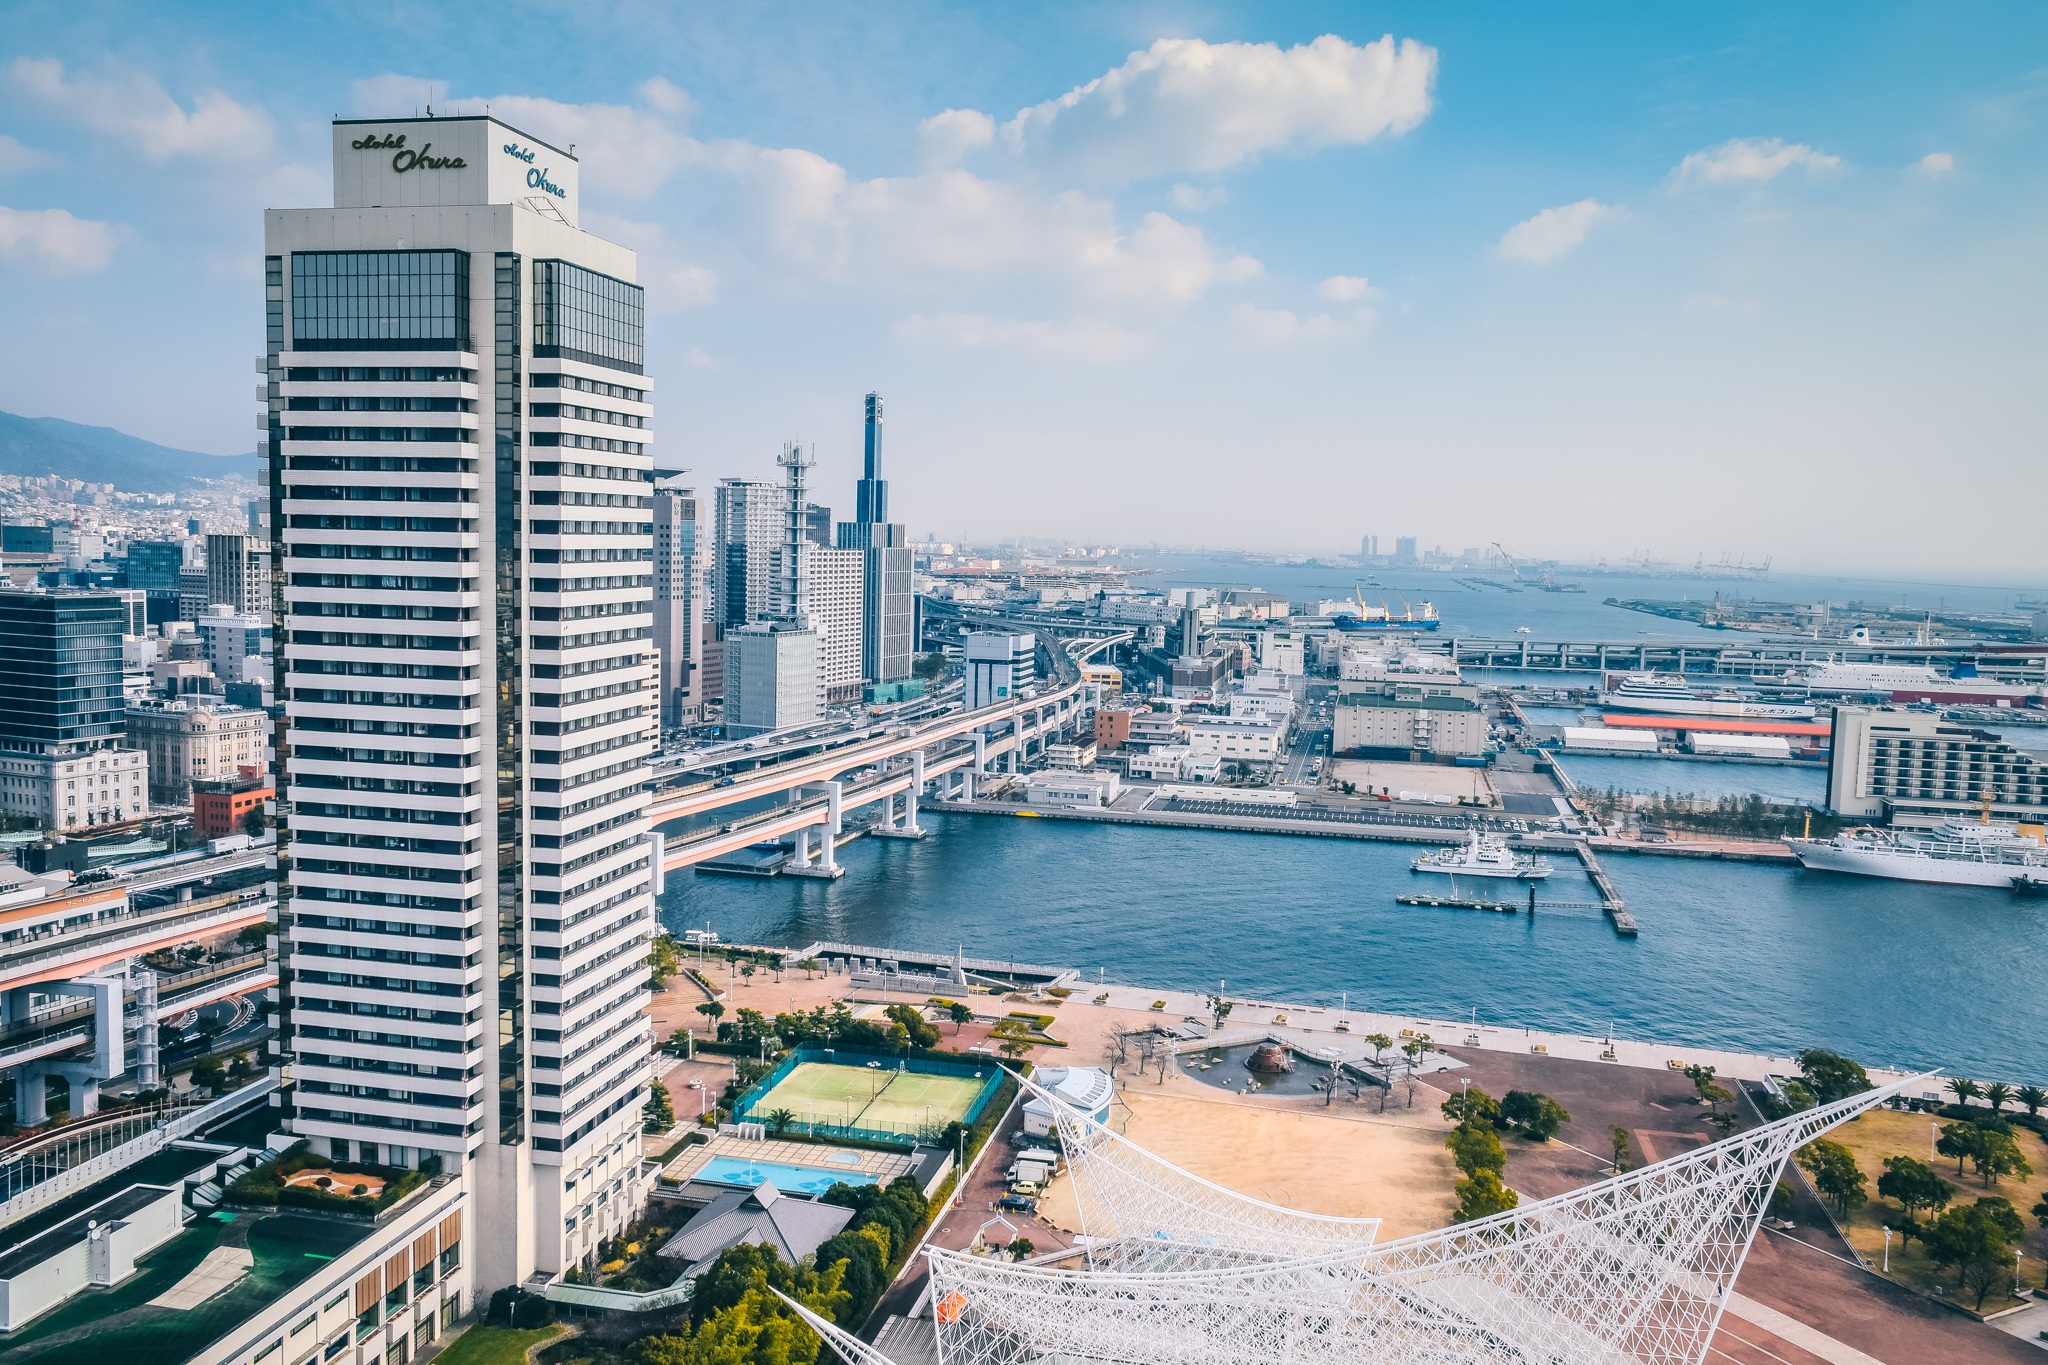
sea, coast, dock, bridge, skyline, building, city, skyscraper, urban, cityscape, downtown, construction, vehicle, tower, landmark, harbor, marina, port, japan, modern, tower block, height, clouds, infrastructure, metropolis, aerial photography, business towers, urban area, metropolitan area